Paul Pogba

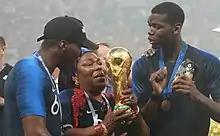
Pogba (right) with his brother Florentin and their mother, holding the World Cup trophy after the 2018 FIFA World Cup final

During the summer of 2019, Pogba hinted that his time at the club was coming to an end as he said "it could be a good time to have a new challenge somewhere else" with Real Madrid and Juventus being linked to the player. Despite the speculation of Pogba leaving, he participated in United's preseason. Towards the end of July, Manchester United rejected a £27.6 million plus James Rodríguez offer from Real Madrid for Paul Pogba as they felt the offer fell way below their evaluation of the player.